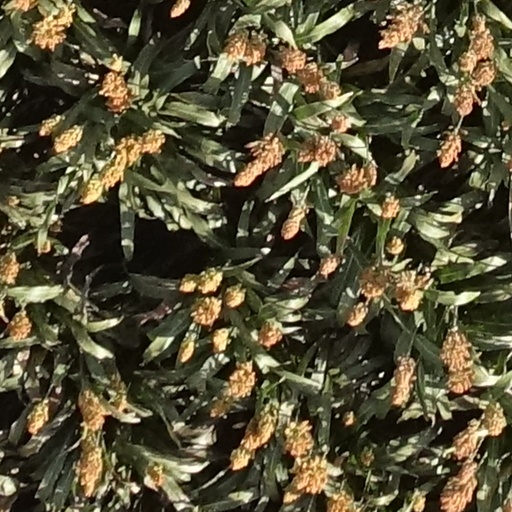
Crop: sorghum